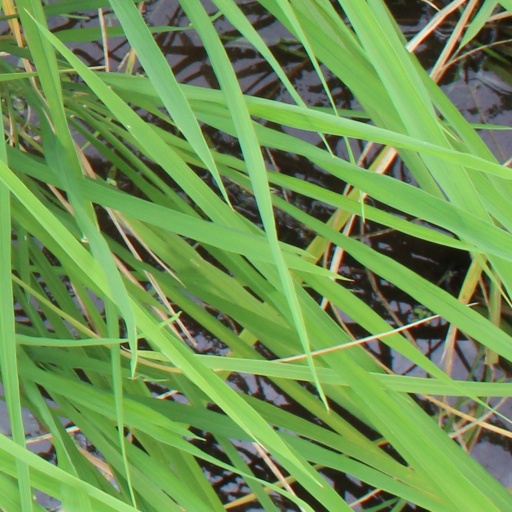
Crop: rice